Herzgruft

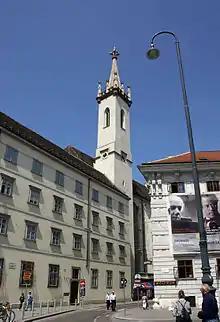
Augustinian Church in Vienna, which houses the Herzgruft

The is a burial chamber that protects 54 urns containing the hearts of members of the House of Habsburg. The crypt is located behind the Loreto Chapel in the Augustinian Church within the Hofburg Palace complex in Vienna, Austria.